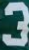
Number: 3